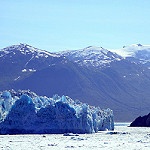
Label: glacier